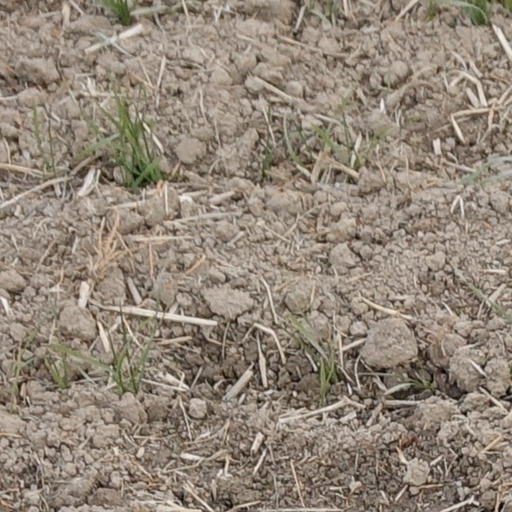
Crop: wheat